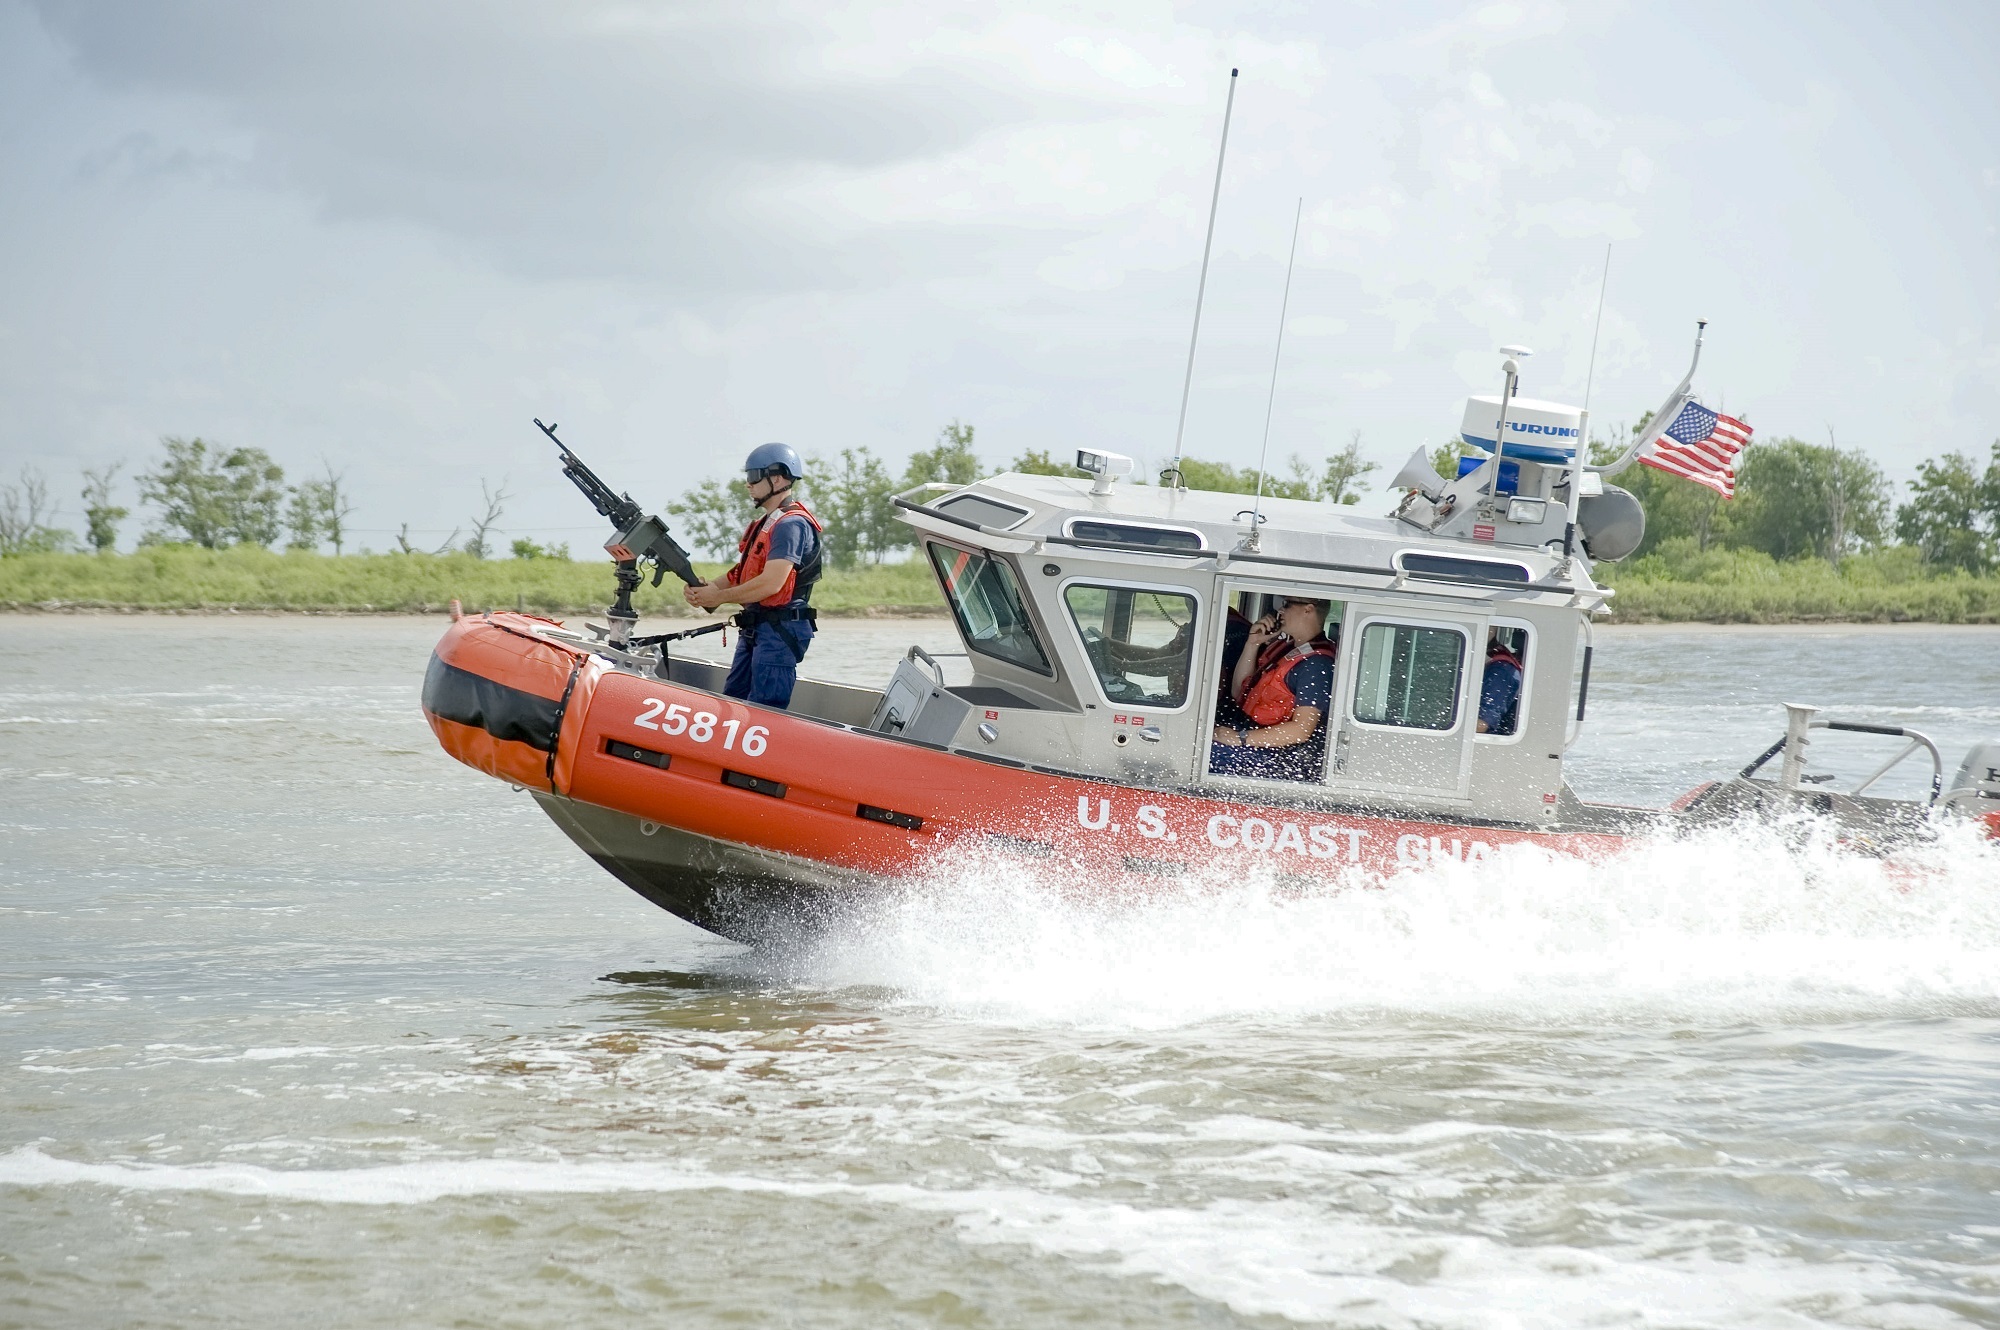
sea, water, ocean, boat, vehicle, speed, mission, motorboat, help, nautical, boating, marine, protection, fast, watercraft, crew, emergency, rescue, fishing vessel, coast guard, maneuver, pilot boat, response boat, go fast, inflatable boat, patrol boat, tactical training